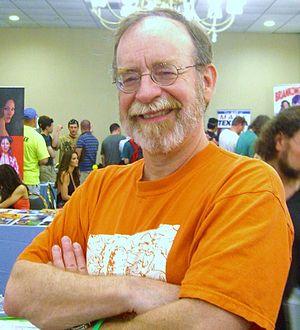
Louise Simonson, née Mary Louise Alexander, est une scénariste et rédactrice américaine de comics. Elle est surtout connue pour son travail sur les comic books Power Pack, X-Factor, New Mutants, Superman: The Man of Steel et Steel. Elle est souvent désignée par le surnom de « Weezie ». C'est l'une des auteurs de La mort de Superman chez DC Comics.